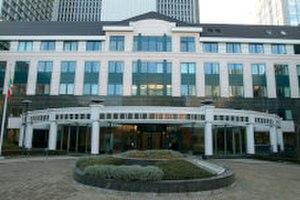
L'Organisation mondiale des douanes est une organisation intergouvernementale, qui a son siège à Bruxelles en Belgique. Ses membres étant répartis dans le monde entier, l'OMD est considérée comme le porte-parole de la communauté douanière internationale. L'OMD est réputée pour élaborer des conventions internationales, instruments et outils, notamment sur les sujets suivants : classement des marchandises, évaluation en douane, règles d'origine, perception des recettes douanières, sécurité de la chaîne logistique, facilitation des échanges internationaux, lutte contre la fraude, lutte contre la contrefaçon en veillant au respect des droits de propriété intellectuelle, promotion de l'éthique et renforcement durable des capacités pour l'application de réformes et de modernisations douanières. L'OMD gère en outre la nomenclature internationale des marchandises appelée Système harmonisé et les aspects techniques des accords de l'Organisation mondiale du commerce sur l'évaluation en douane et les règles d'origine.